Ye vs. the People

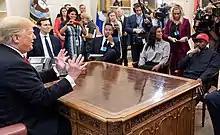
Numerous critics had divided opinions of West's vocals, particularly placing emphasis on the expression of his Trump support.

West premiered the song by playing it on a loop for Los Angeles radio station Power 106 on April 27, 2018. While the song was played, the DJs often refrained "POWER 106." During West's appearance on the radio station, he announced the song's release as a single. On April 30, 2018, "Ye vs. the People" was released for digital download and streaming as a single by West's record labels GOOD Music and Def Jam. At the time, it was not known if the song was set for release on West's then-upcoming eighth studio album.